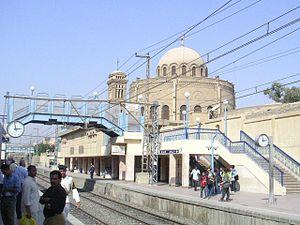
Le métro du Caire est un réseau de chemin de fer métropolitain qui dessert la ville du Caire, capitale de l’Égypte. Il s'agit du premier réseau de métro construit sur le continent africain, mis en service le 27 septembre 1987.